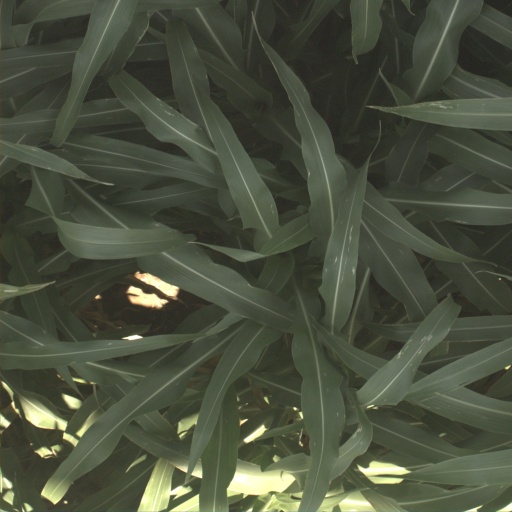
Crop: sorghum